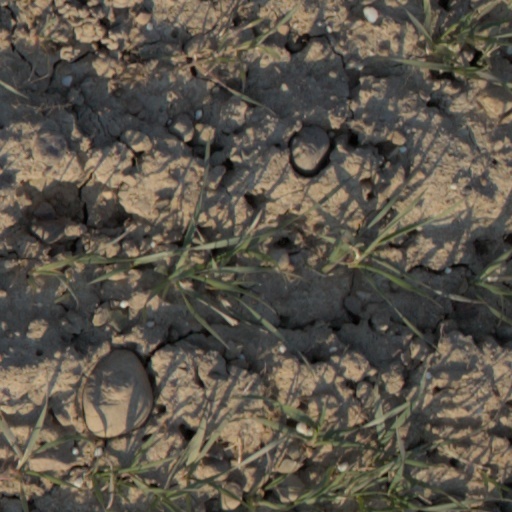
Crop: wheat